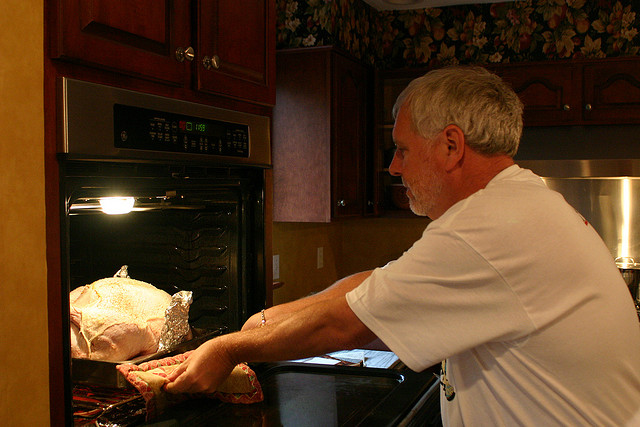
user: Given an image and a question. Answer the question in a short answer. Question: Why is this person cooking? Short Answer:
assistant: hungry